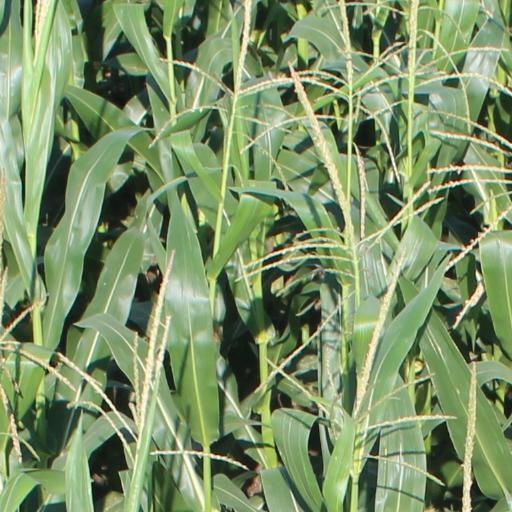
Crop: maize; corn